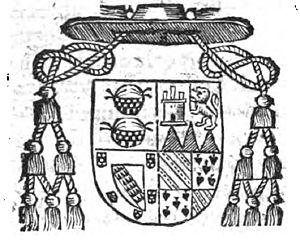
Pedro Pacheco de Villena est un cardinal espagnol du XVIᵉ siècle. Il est l'oncle du cardinal Francisco Pacheco de Toledo.